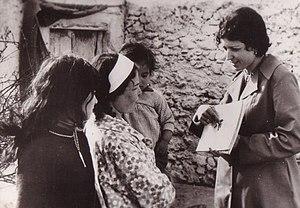
Tawhida Ben Cheikh est une feministe et premiere femme medecin tunisenالعربية: توحيدة بن الشيخ: ولدت يوم 2 جانفي 1909 وتوفيت بتونس العاصمة يوم 6 ديسمبر 2010)، أول طبيبة تونسية، وفي المغرب العربي، وفي العالم العربي.
Tawhida Ben Cheikh, née le 2 janvier 1909 à Tunis et morte le 6 décembre 2010, est une Tunisienne connue pour être la première femme musulmane du monde arabe ou au moins du Maghreb à exercer comme médecin, pédiatre puis gynécologue.